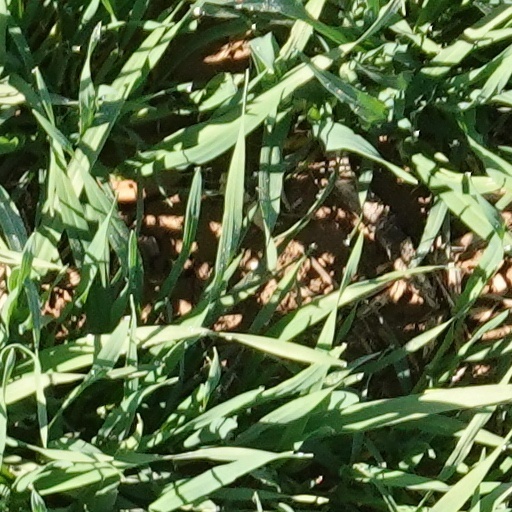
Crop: wheat